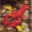
Label: lobster